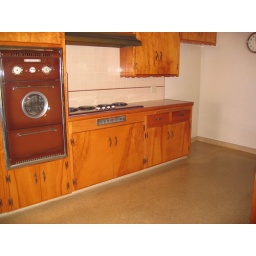
Kitchen. Super old-school kitchen in pristine condition. Even cabinets and oven are in great shape.